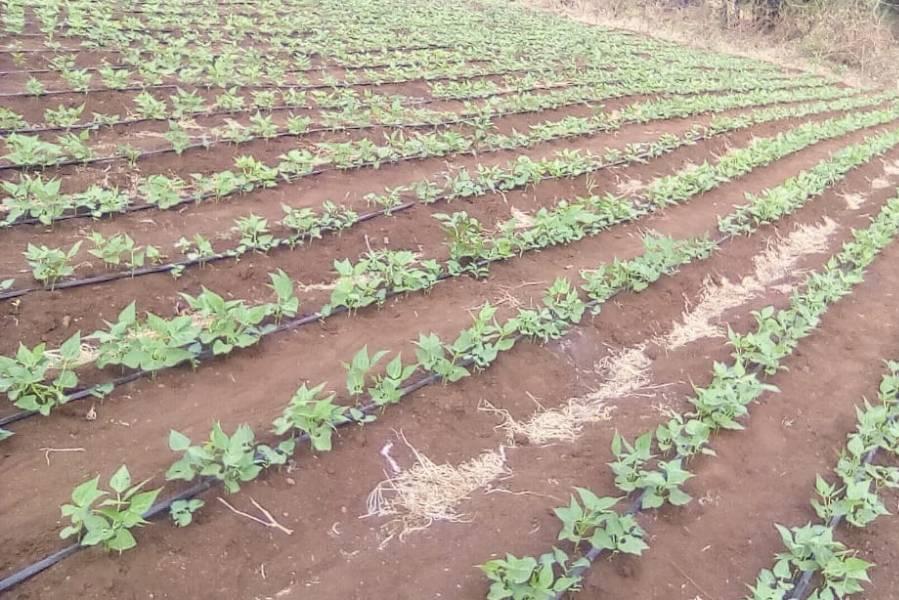
Hiki ni kipande cha ardhi kinachotumika na maswala ya ukulima. Kuna mabomba ya maji yanayotumika kunyunyizia mimea hiyo hasa wakati wa mvua chache ama msimu wa kiangazi. Mimea imenawiri sana ishara ya kwamba mfumo huu ni wenye manufaa mengi.